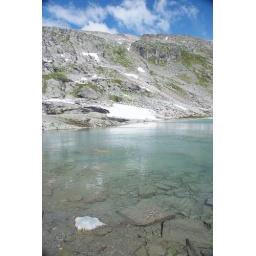
View from &amp;quot;Gamle Strynefjellsvegen&amp;quot; (the old road over the mountain at Stryn).Between Stryn and Grotli, Norway.